Huaraz

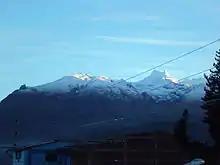
Snow peaks in Cordillera Blanca

Presently, mining is the main economic activity. Since the foundation of Pierina gold mine in 1996, for the Canadian company Barrick Gold Corporation. Industry is composed of medium and small companies dedicated to food industry, as the elaboration of soft drinks, beer, cheeses and milk derivates, and this activity occupies a 13% of the economically active population. Also exist companies dedicated to the building and housing industry. Those kind of companies are spread by different parts of the metropolitan area and Callejón de Huaylas basin.